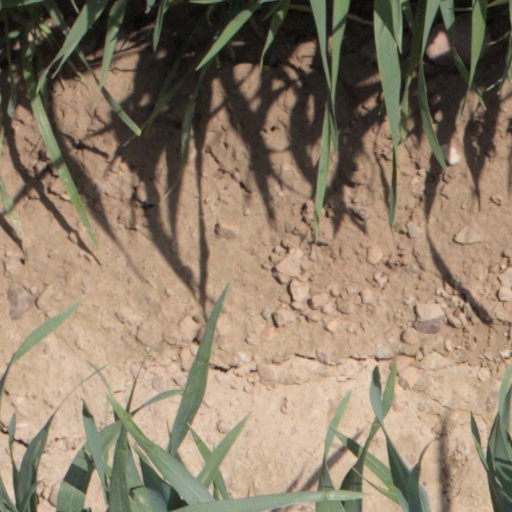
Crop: wheat